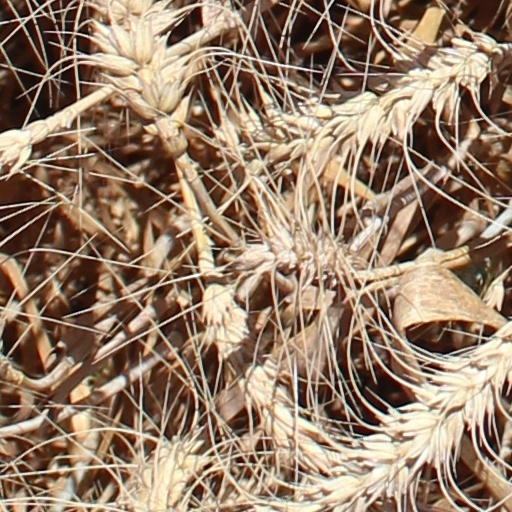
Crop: wheat